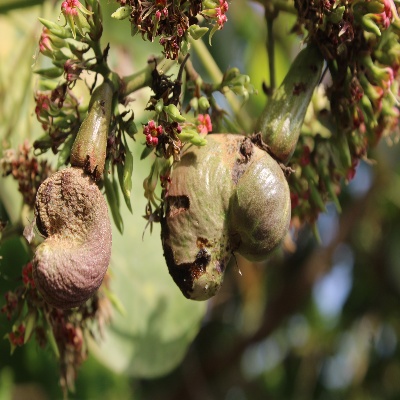
Crop: Cashew
Condition: healthy